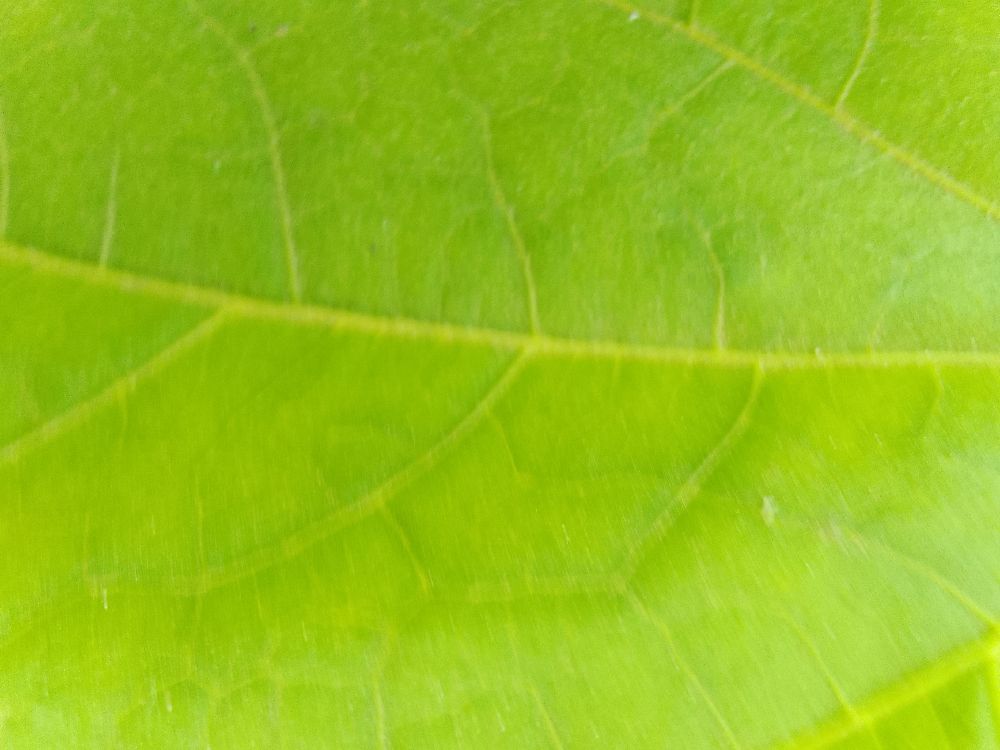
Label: healthy